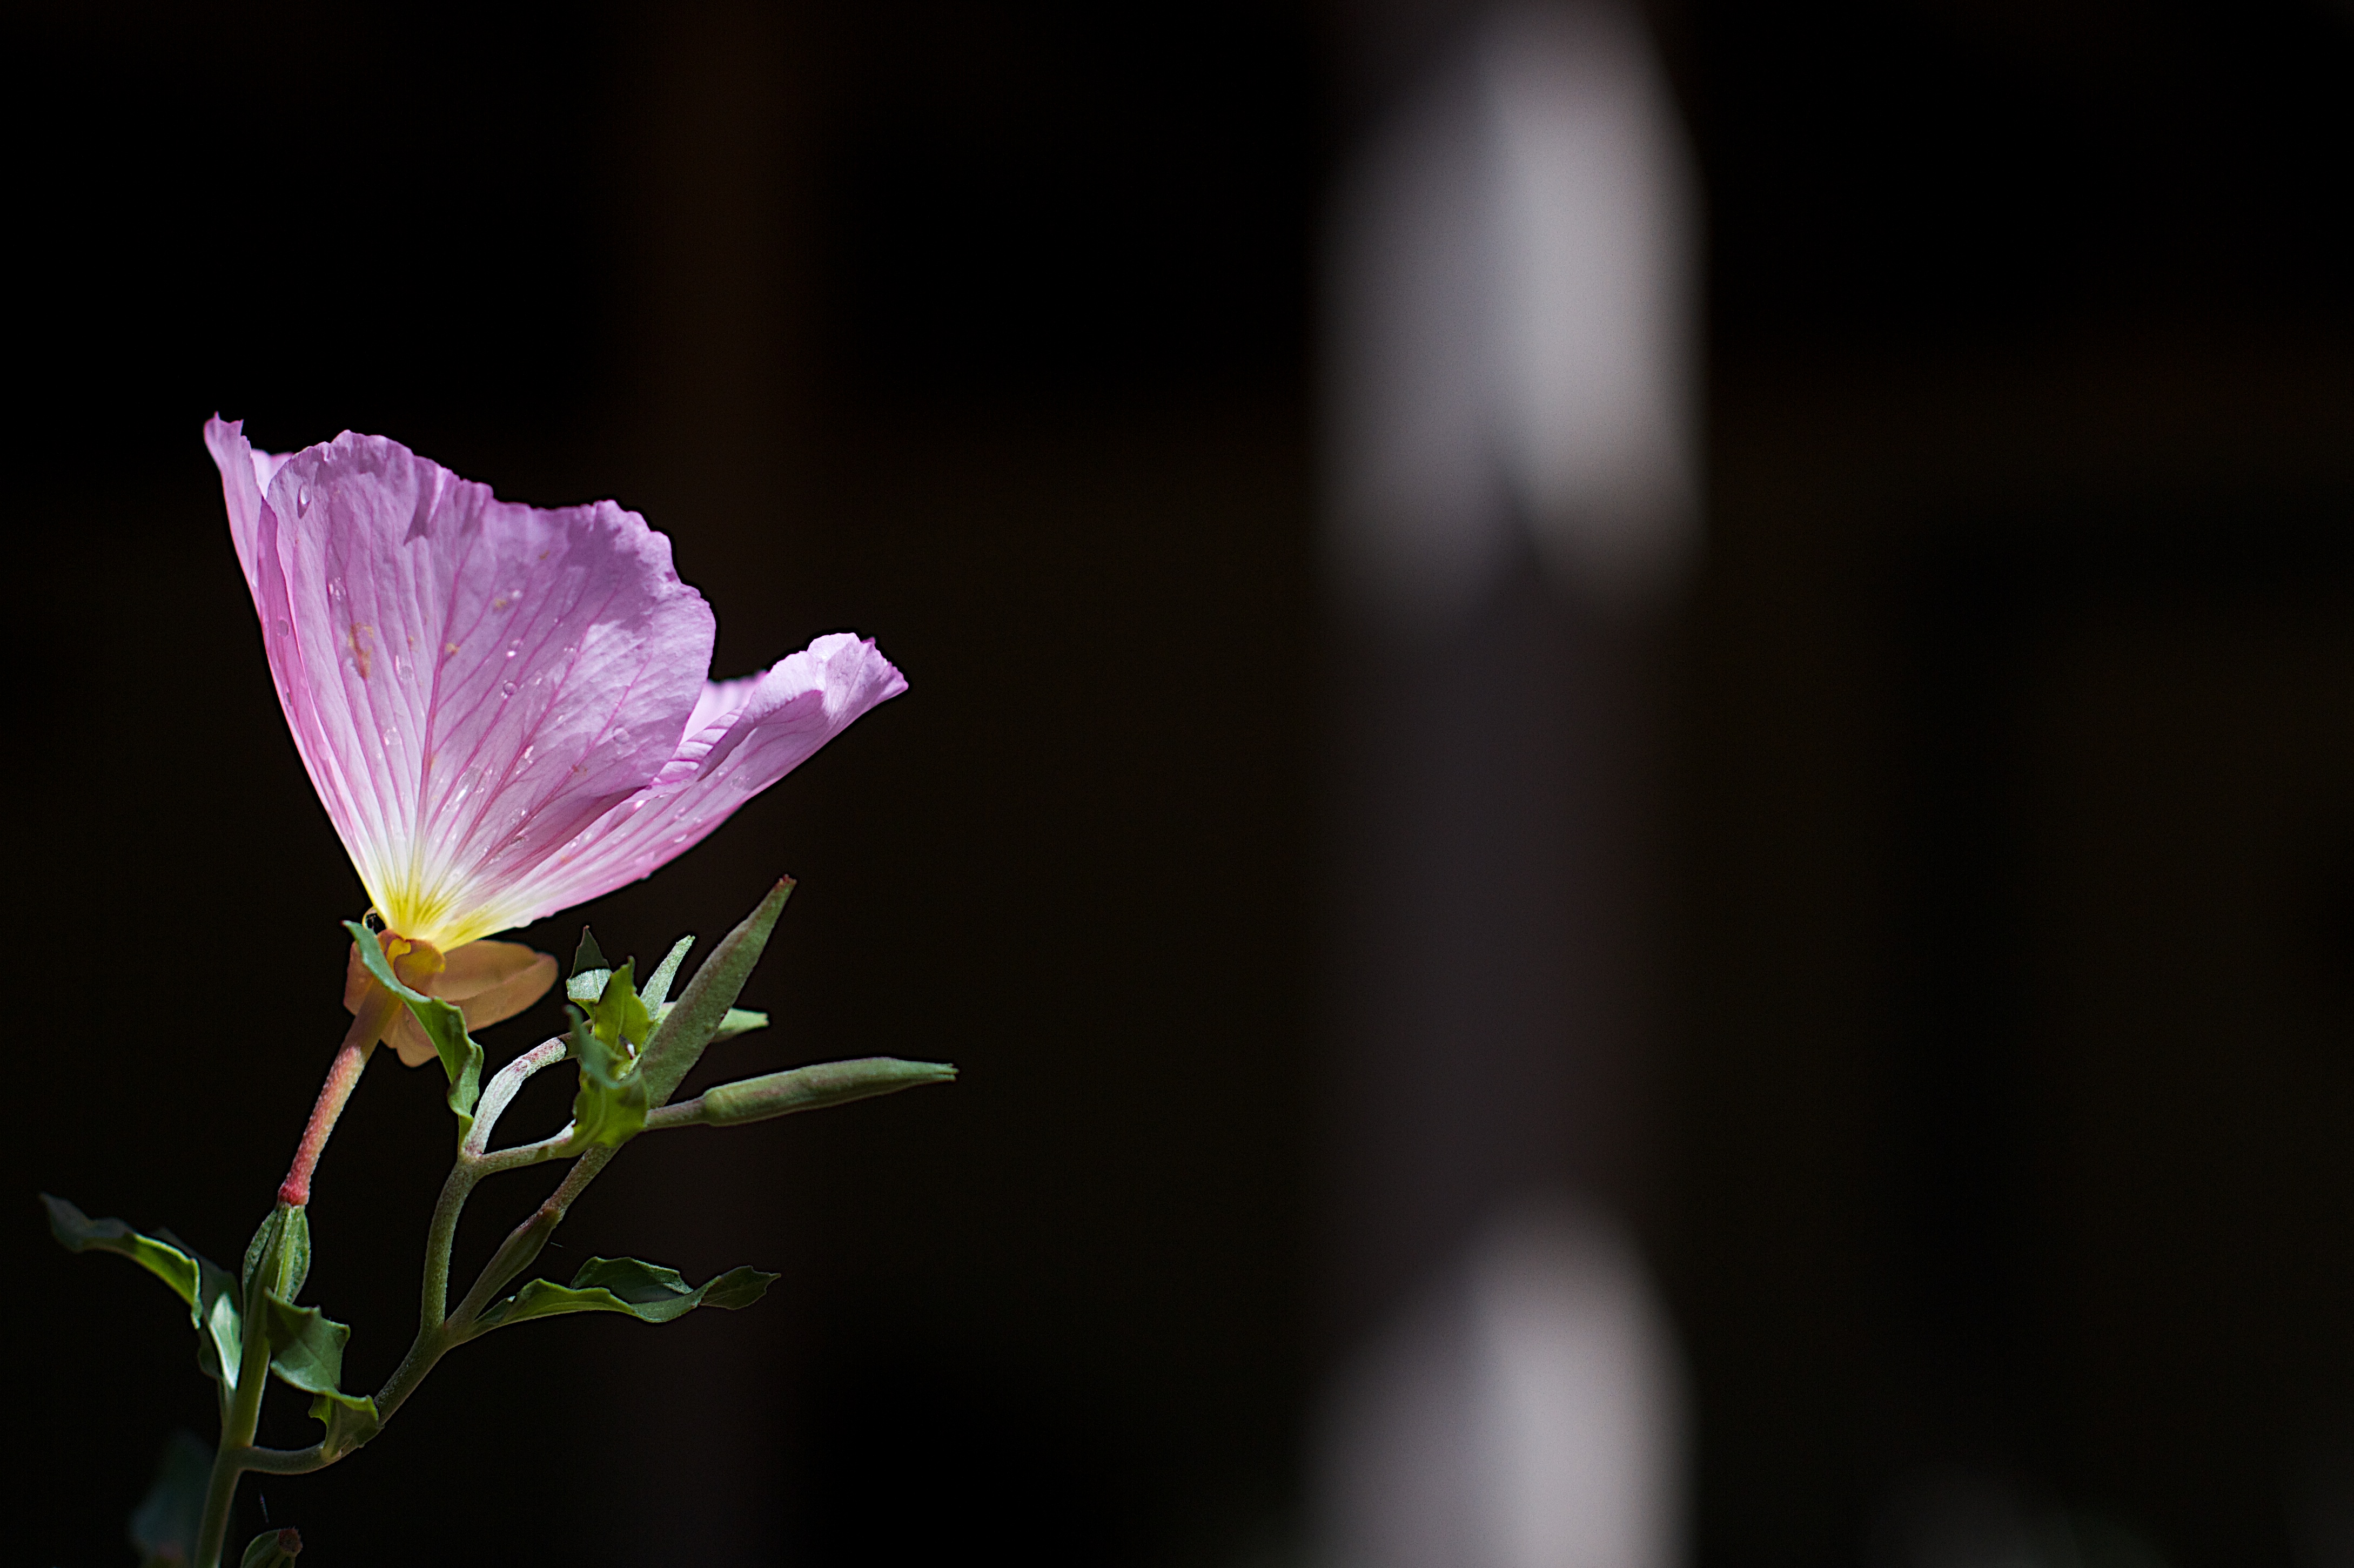
blossom, plant, photography, flower, petal, darkness, flora, close up, 2014365, phonar, nationlooking4light, macro photography, flowering plant, plant stem, computer wallpaper, land plant